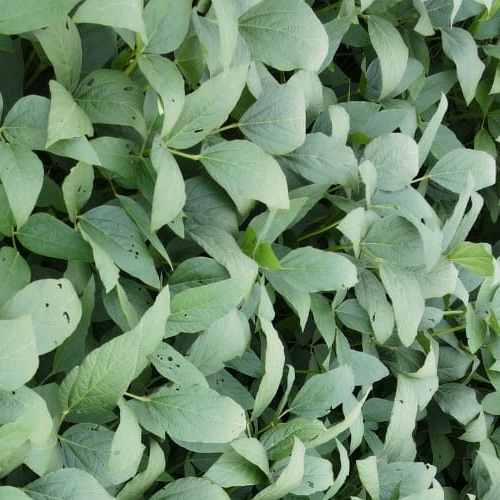
Label: Diabrotica_speciosa